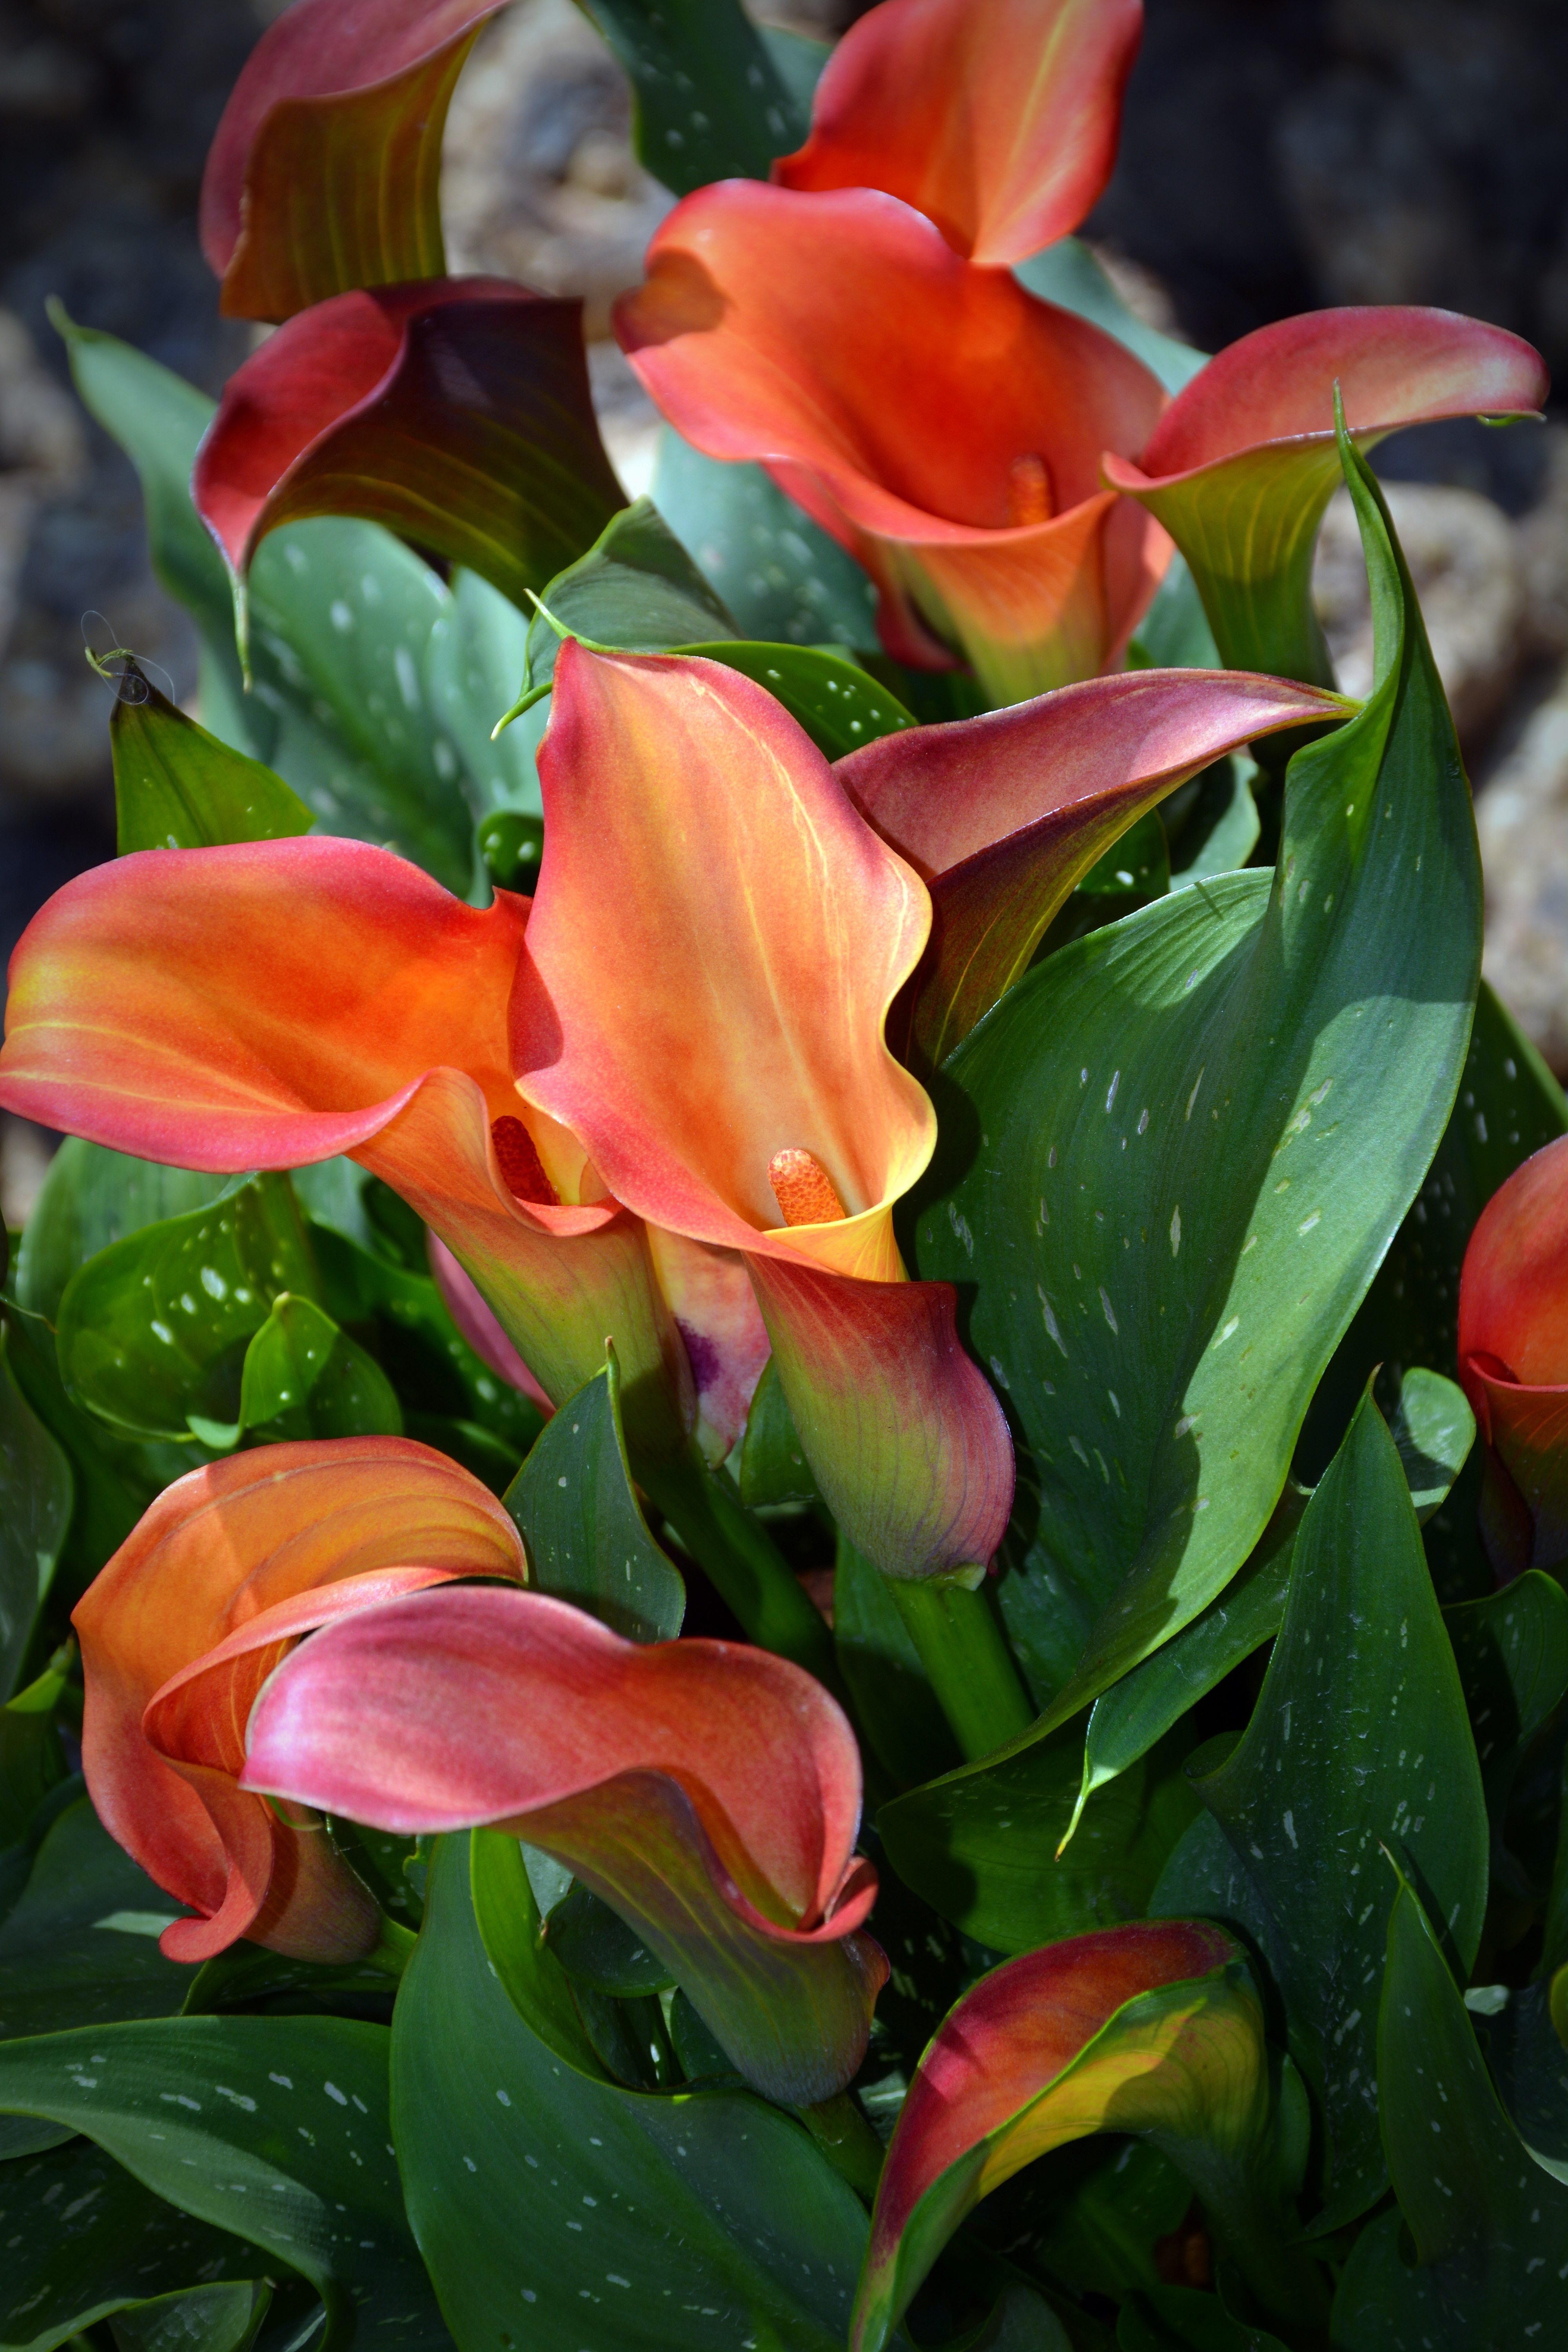
nature, blossom, plant, leaf, flower, petal, bloom, orange, color, botany, flora, lily, floristry, calla, macro photography, inflorescence, flowering plant, flowers of mourning, common calla, land plant, canna family